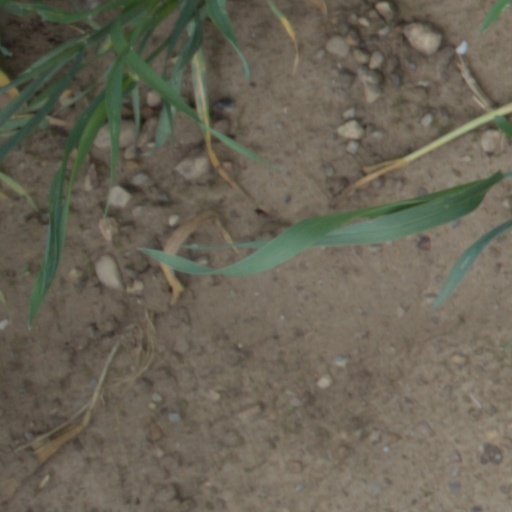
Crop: wheat